Albright, Alberta

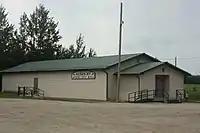
Albright Community Hall.

It was named after W.D. Albright (1881–1946), who was a proponent of agriculture in the Peace River Country and the founder of the Beaverlodge Dominion Experimental Farm (1917). Along the railway at this siding was the NAR railway station and the Alberta Pacific Grain elevator. The Albright Store soon opened across the road, followed by establishment of the Albright Post Office within the store in 1929. This was first named Hommy (after an early settler) but changed to Albright in 1931. Just west of the railway siding was the one-room Gimle School, built in 1919. The school was also home to Gimle Lutheran Church and served as the community hall until the Albright Hall was built beside the store in 1929. South of the railway siding was the Beisel Dairy and the Albright ball diamonds. Albright also had a United Church, Ladies Aid Society and Literary Society. The post office, store and school closed in the 1950s while the railway station closed in the 1970s. Around 1988, the grain elevator was replaced by a cement structure, and the original moved to the South Peace Centennial Museum. The cement Viterra grain elevator, the Albright Community Hall, and two cemeteries—Gimle and Riverside—continue to mark the existence of Albright, Alberta.